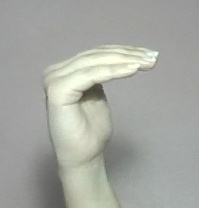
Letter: haa